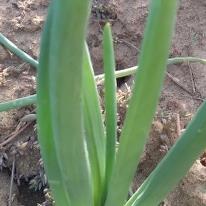
Crop: Onion
Condition: healthy-leaf